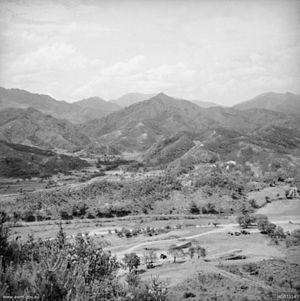
Le Princess Patricia's Canadian Light Infantry ou PPCLI, littéralement l'« Infanterie légère canadienne de la princesse Patricia », est l'un des trois grands régiments d'infanterie des Forces armées canadiennes.
La bataille de Kapyong est un épisode de la guerre de Corée qui s'est déroulé du 22 au 25 avril 1951 dans le district de Gapyeong. Le but des forces chinoises était de reprendre Séoul. La 118ᵉ division volontaire du peuple chinois, en supériorité numérique, perd le terrain contre les Américains, les Canadiens et les Australiens.